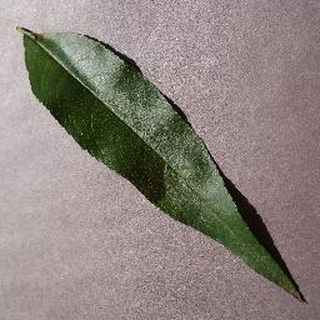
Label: healthy_peach